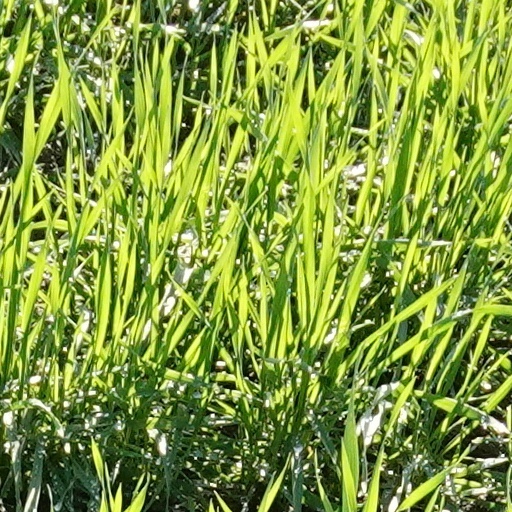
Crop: wheat